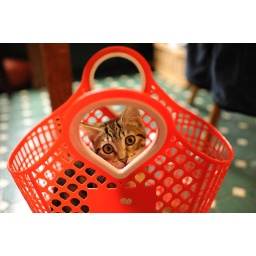
Ada loves this shopping basket and is even happy to be carried around the house in it.